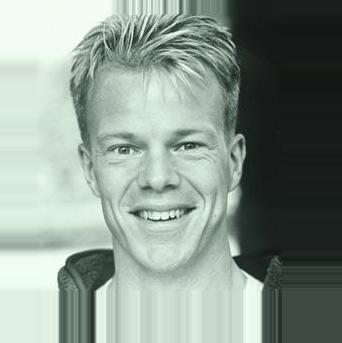
Age: 41